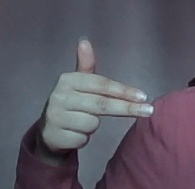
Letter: ghain